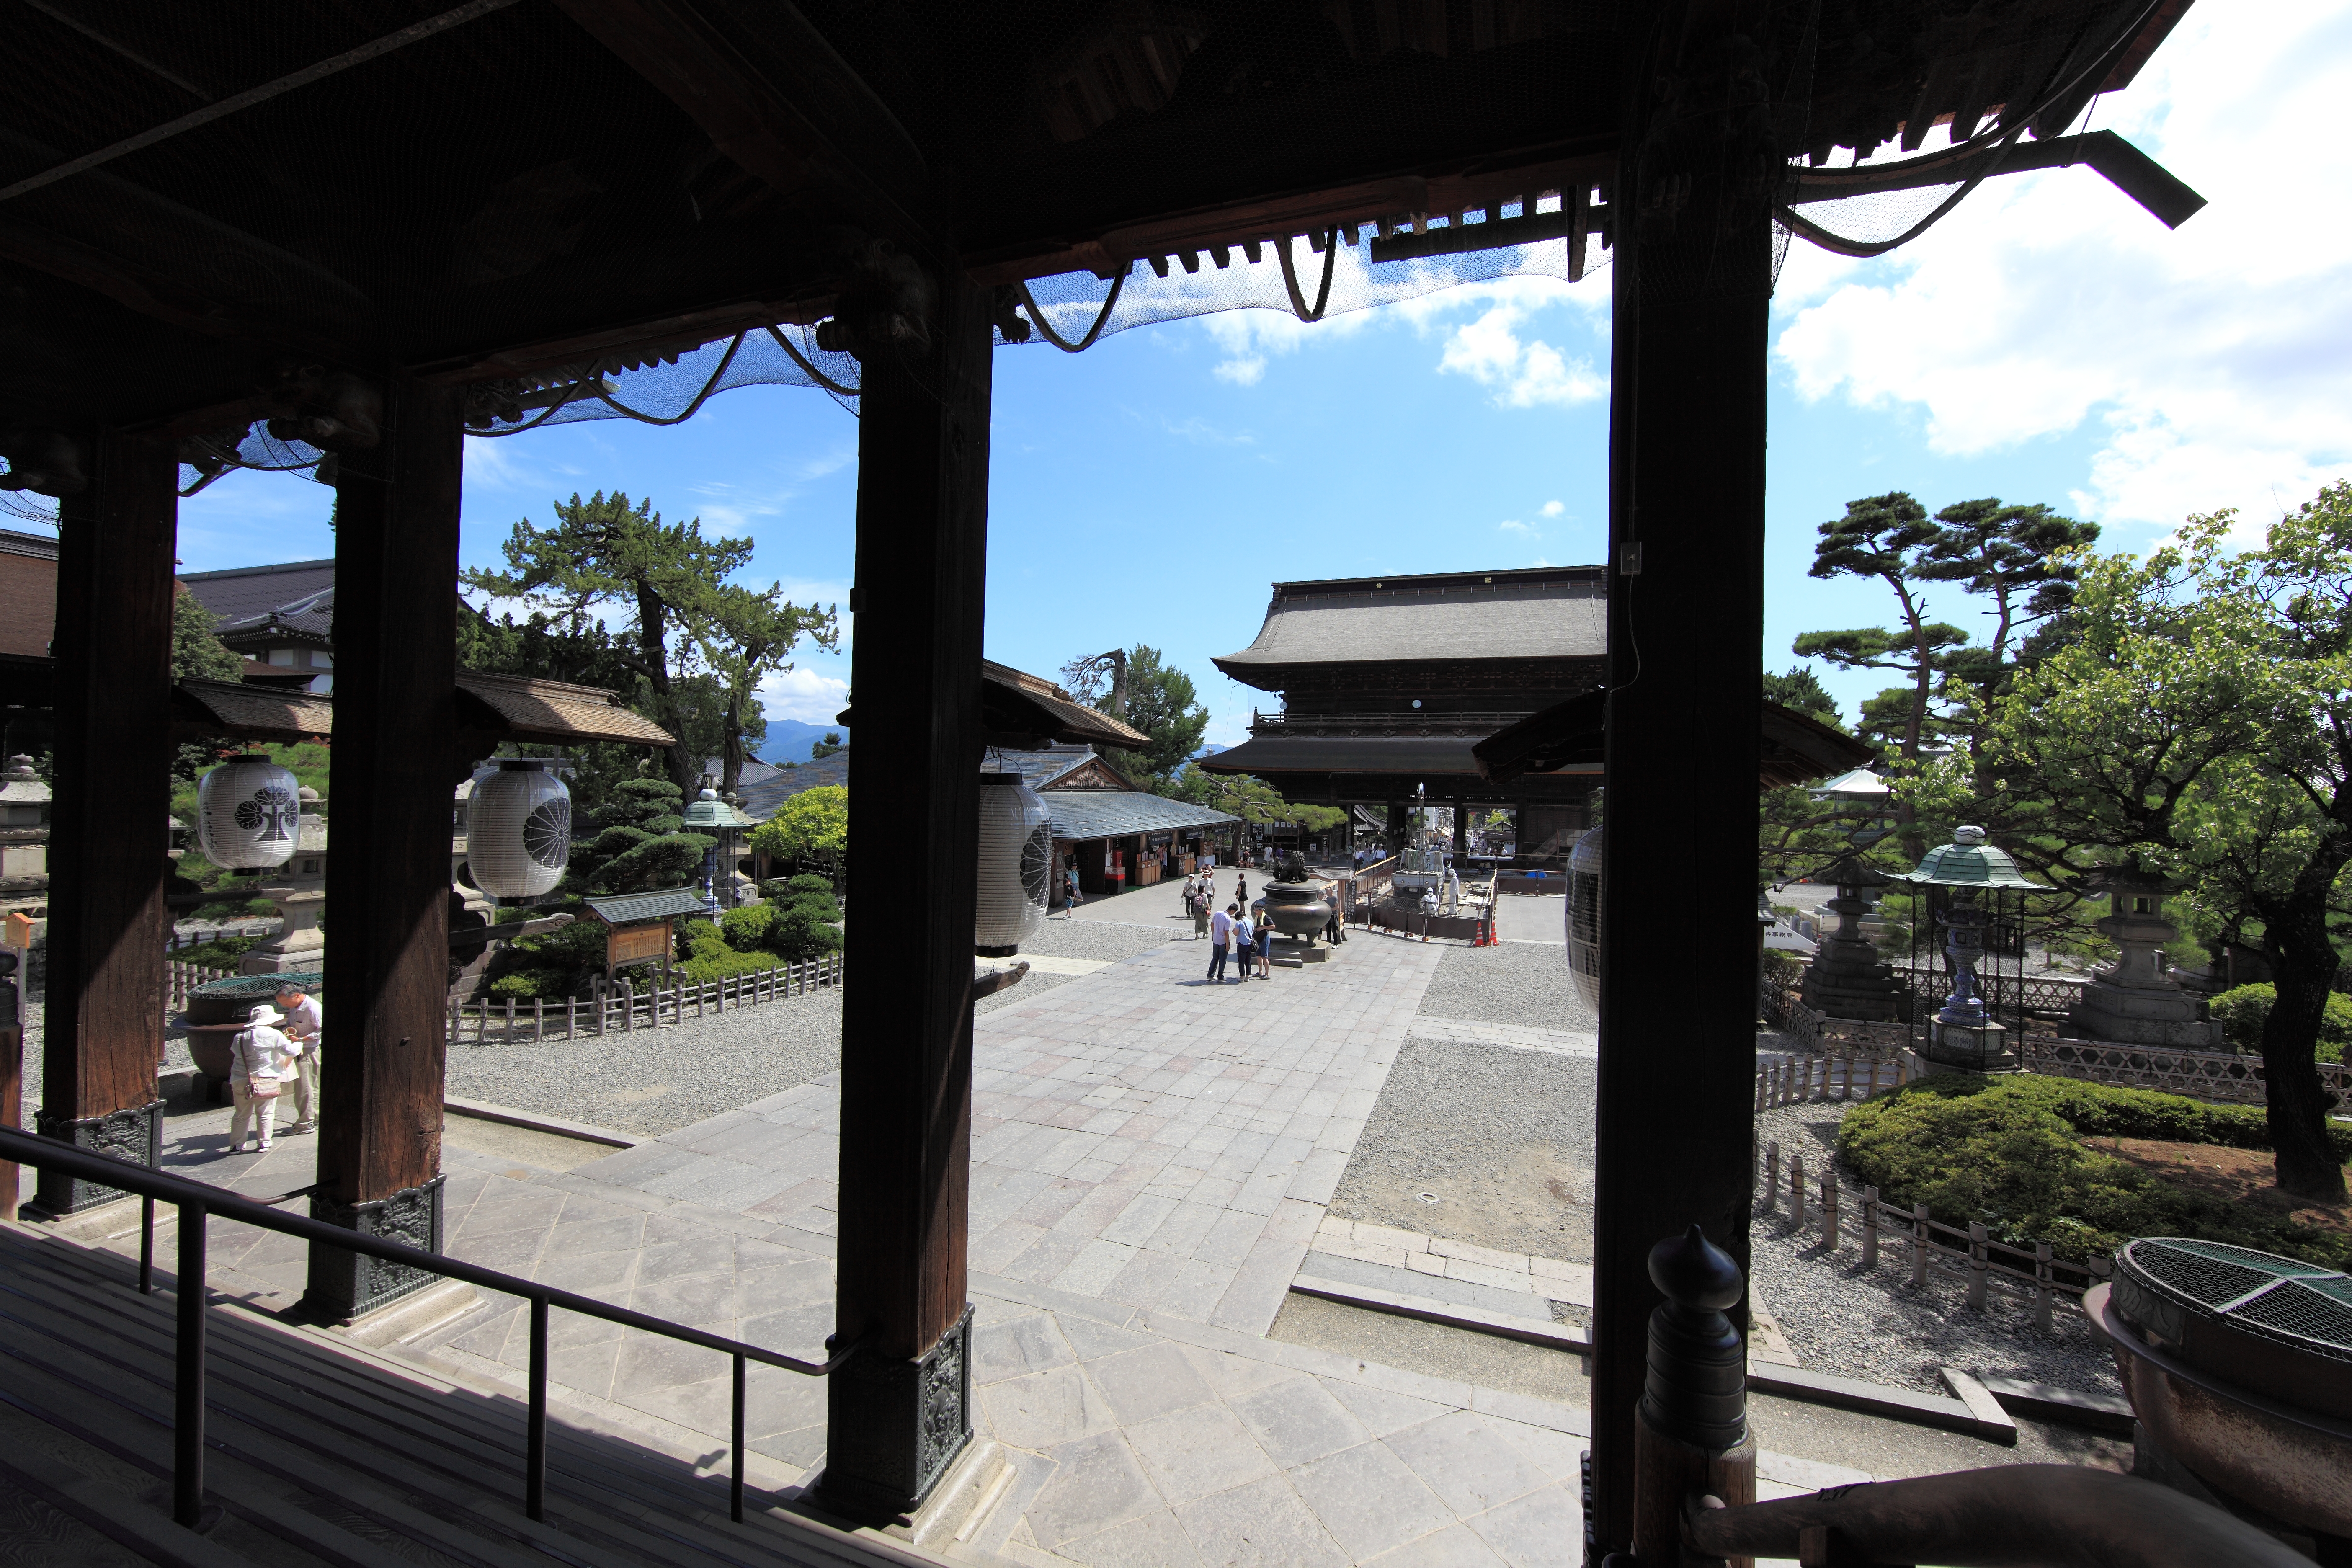
architecture, villa, home, vacation, high, property, religious, temple, japanese, resort, 5d, hires, estate, markii, hi, res, resolution, nagano, zenkohji, real estate